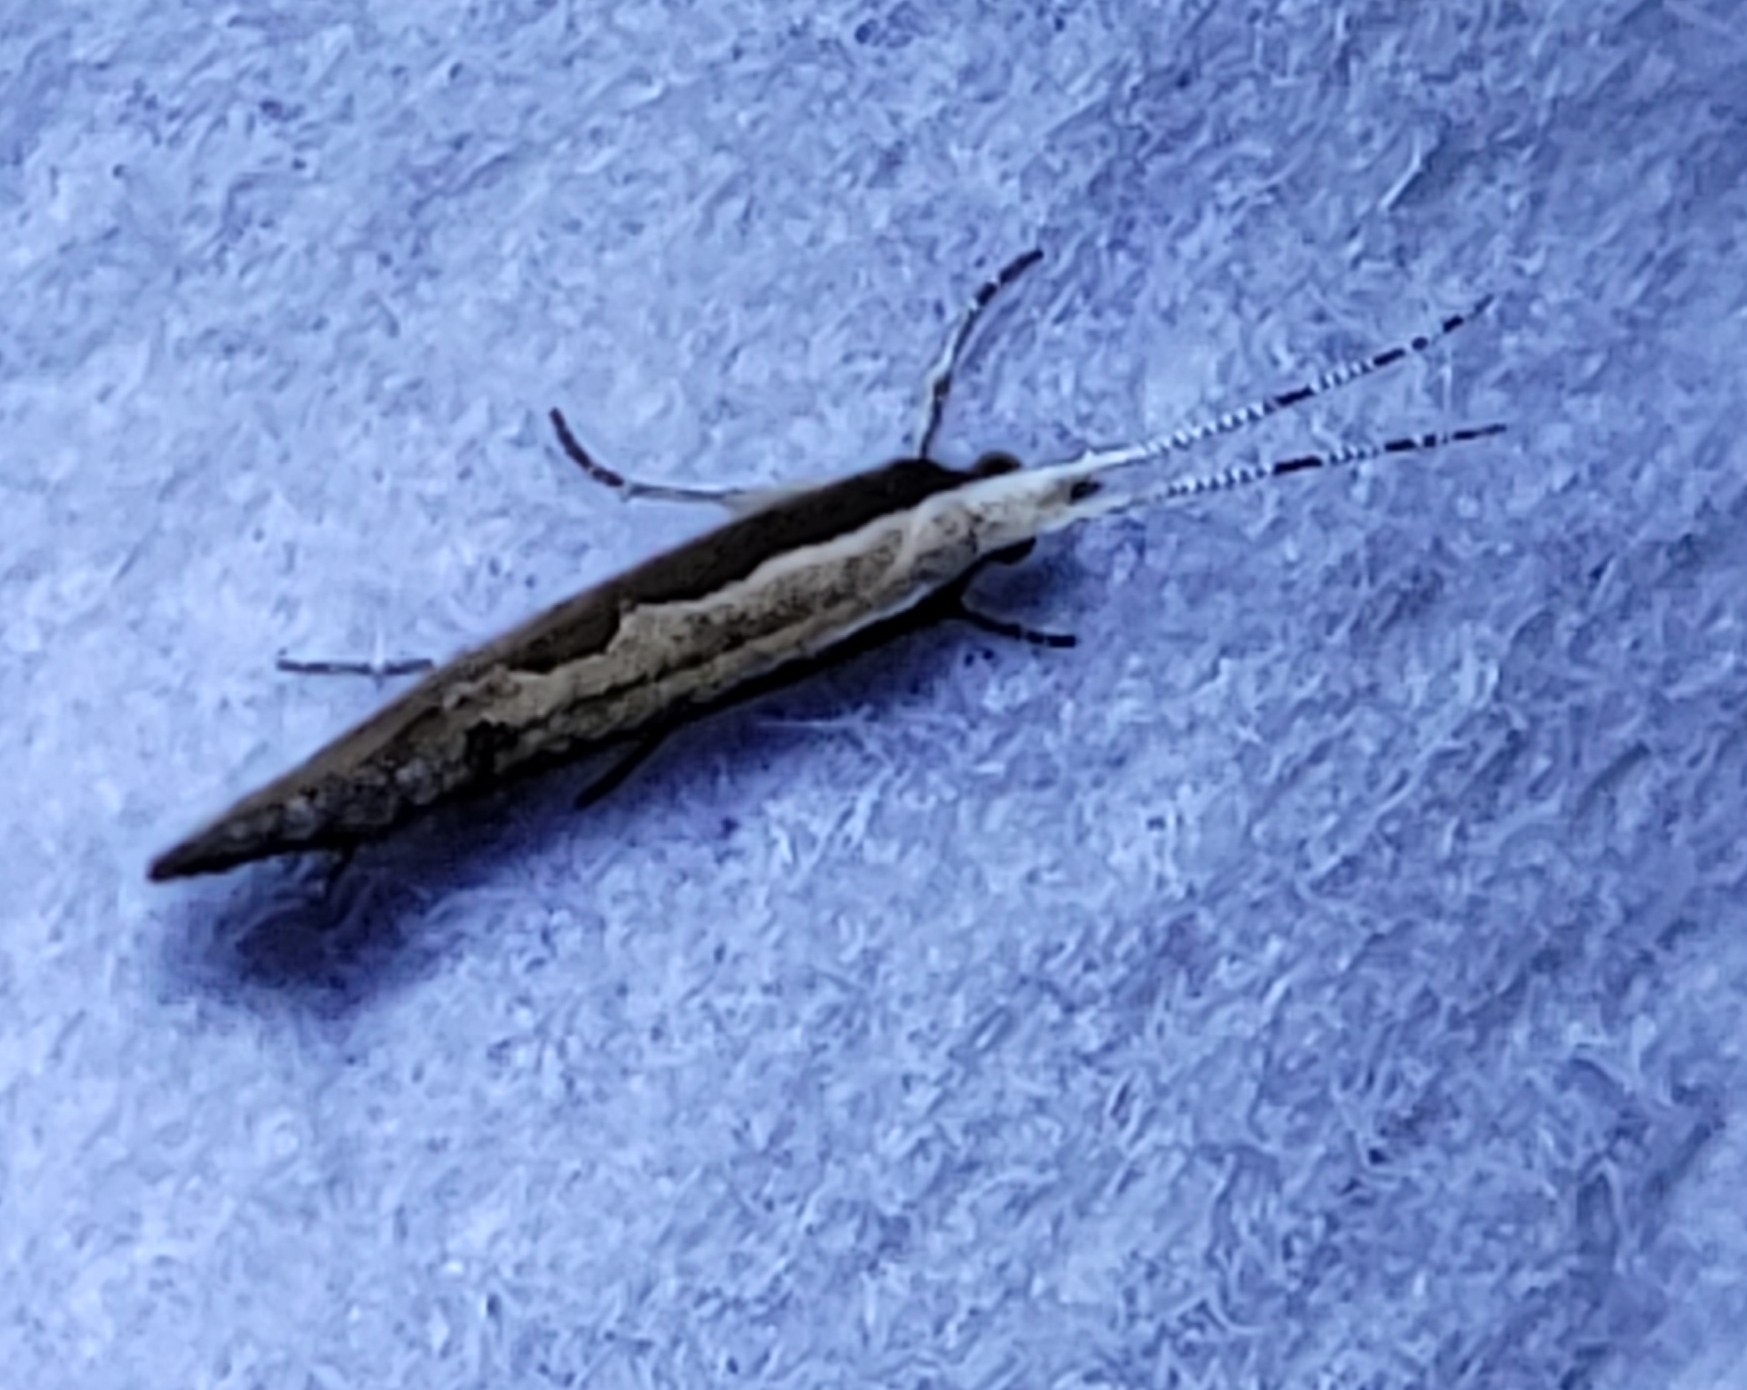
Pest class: diamondback_moth